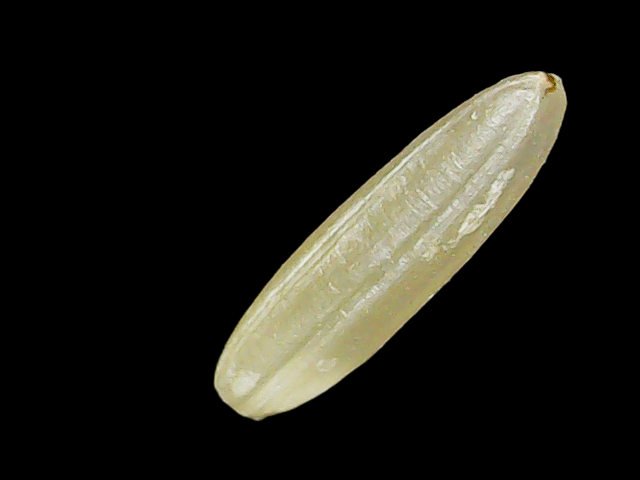
Rice variety: Binadhan16